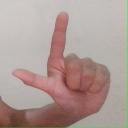
अक्षर: ल